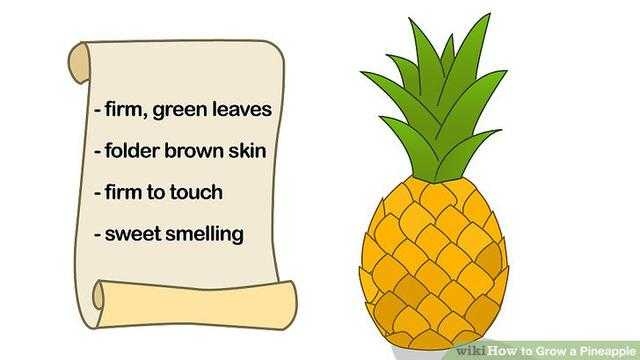
Label: Pineapple